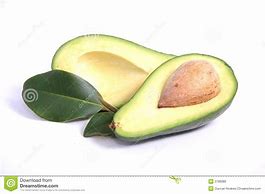
Label: Avocado